First Baptist Church (Red Cloud, Nebraska)

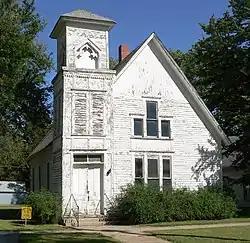
The church in 2010

The First Baptist Church is a historic church building in Red Cloud, Nebraska. It was built in 1884 thanks to the American Baptist Home Mission Society. Author Willa Cather grew up attending this church with her parents, and she wrote about it in her 1915 novel, "The Song of the Lark". It has been listed on the National Register of Historic Places since August 12, 1982.